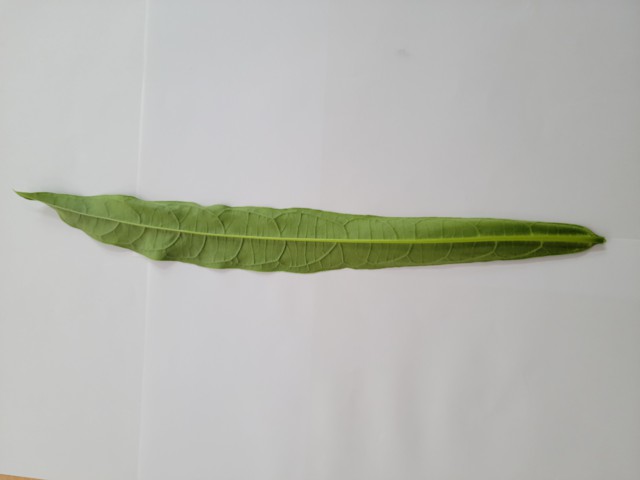
Plant: bamonhati